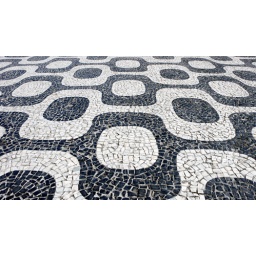
Cool tile pattern on the sidewalk of the Ipanema beach in Brazil.